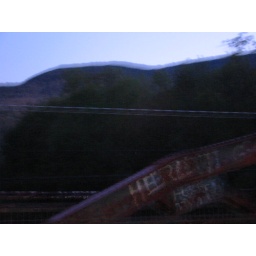
A shakey view from and of the bridge on the river near Zen Mountain Monastery.